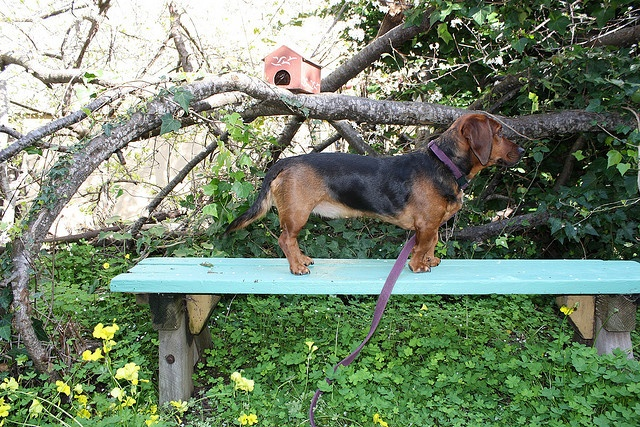
A dachshund standing on a blue bench in a garden.
a small dog on a wooden bench for sitting
A dog is standing on a bench next to a tree.
A dog is standing on a bench in front of a tree with a birdhouse.
A dog stands on a bench in a park